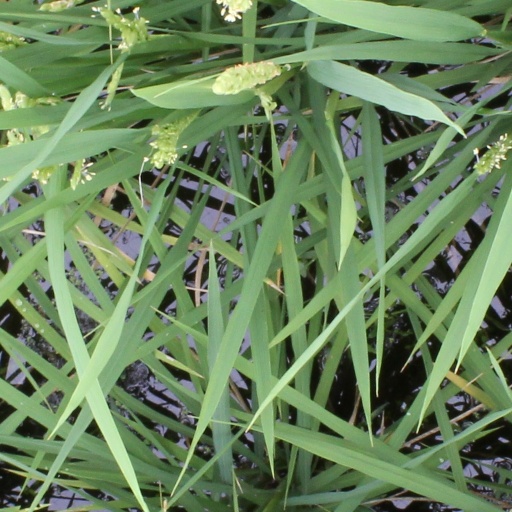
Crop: rice